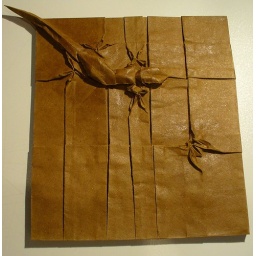
Gecko and fly on the wall by Herman van Goubergen